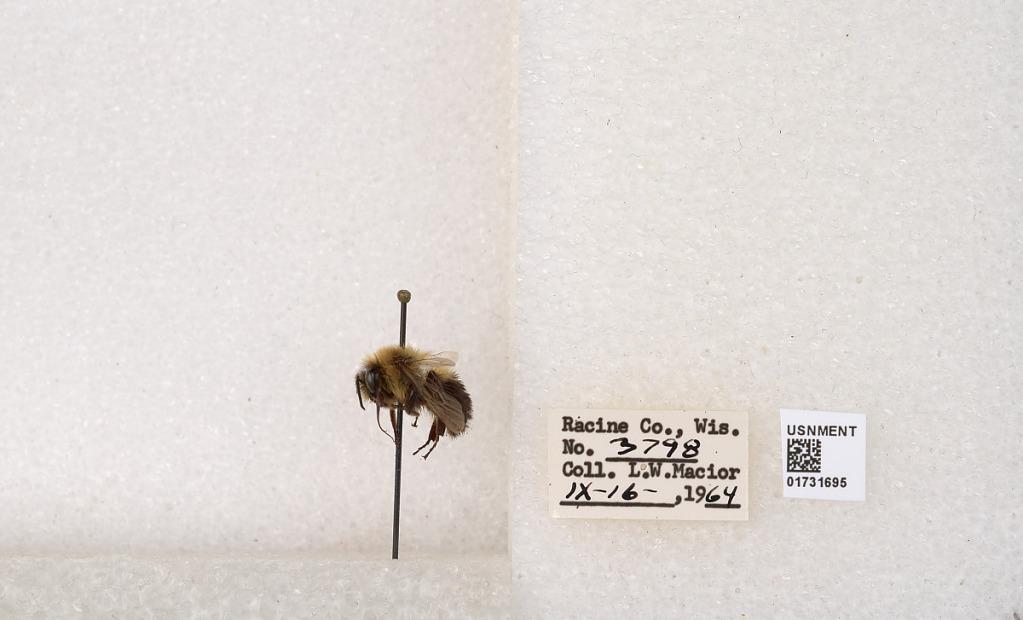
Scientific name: Bombus impatiens Cresson
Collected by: L. Macior
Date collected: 1964-9-16
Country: United States
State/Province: Wisconsin
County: Racine
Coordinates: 42.7299, -87.8123